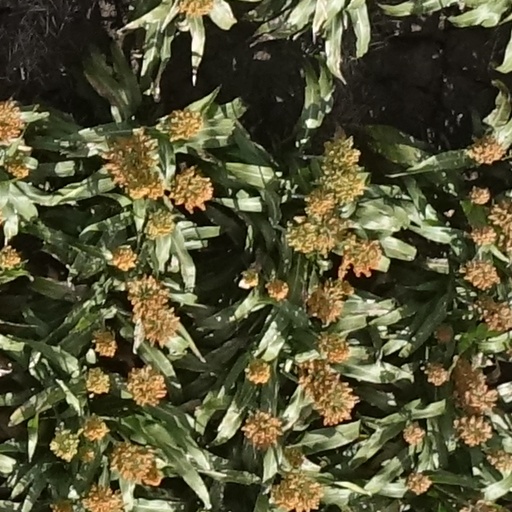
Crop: sorghum